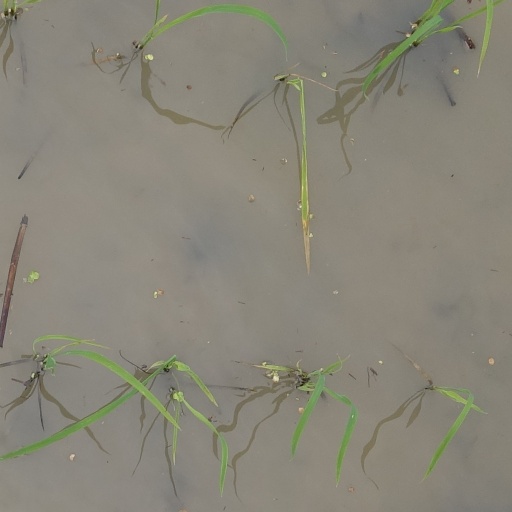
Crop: rice